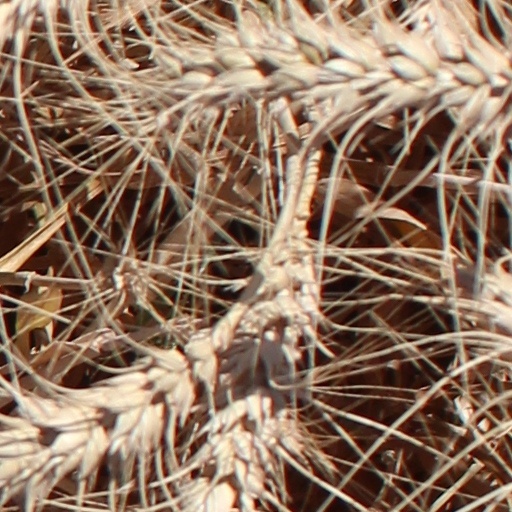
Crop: wheat